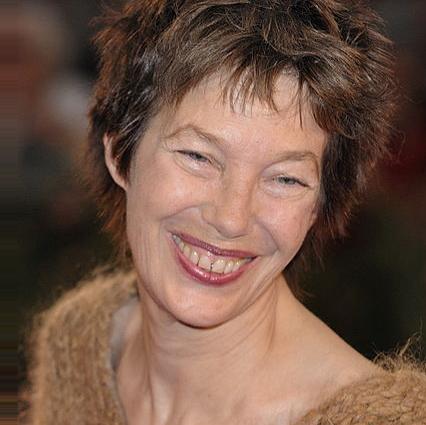
Age: 62